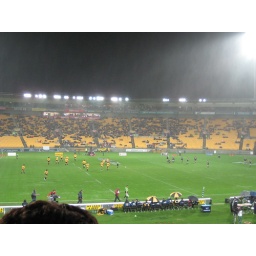
Both teams in the field - Hew and I have fantastic seats smack right in the middle of the field